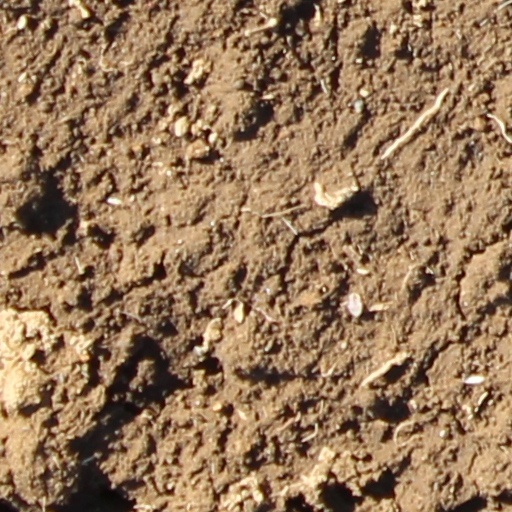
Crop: wheat